Fokker F.V

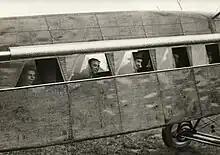
Plywood fuselage cover on the F.V

Fokker's earlier machines had fabric covered tube steel fuselages, but in the F.V the fabric was replaced by an inner and an outer layer of plywood (both triple-ply) to increase stiffness. The fuselage was flat and deep sided, contributing to yaw stability and in its earliest form no vertical stabiliser was provided, only a rudder. Later the rudder was revised and a fin added.